Ups and Downsizing

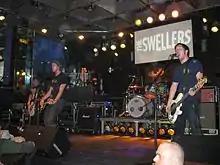
The Swellers performing live in 2009.

In January and February 2009, the band supported Streetlight Manifesto on their headlining tour of the US. In April 2009, the band performed a handful of shows with This Time Next Year. Around this time, Anto Boros became the band's bassist. In June and July 2009, they went on a West Coast tour with Living with Lions. In the midst of this, the band announced that they had signed to Fueled by Ramen on July 1, 2009. Nick Diener said they had been talking to the label for several months; they found out that the staff members were fans of 1990s punk rock bands such as the Get Up Kids and Hot Water Music. He also said that the label's artists and repertoire representative, who heard the band's demos, was childhood friends with the Dieners' cousin. Alongside the announcement, "Welcome Back Riders" was posted on the band's Myspace profile. For the rest of July 2009, the band supported Set Your Goals and Four Year Strong on their co-headlining US tour.